Cipriano de Valera

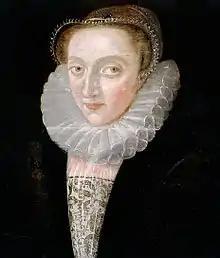
"Portrait of Judith de Valera". c. 1590. Oil painting. 23,5 x 19,5 cm, approx. Geffrye Museum, London

In 1564, Valera married an Englishwoman, with whom he had one daughter, Judith, who married Thomas Kingsmill, the Regius Professor of Hebrew at the University of Oxford, and had issue.